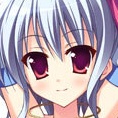
Portrait style: Anime Portrait